Christopher Knight (filmmaker)

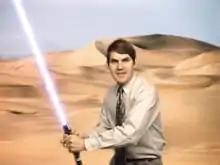
Knight in his 2006 campaign commercial for Rockingham County, North Carolina's board of education

Robert Christopher Knight (born 1973/1974) is a blogger and filmmaker based in Greenville, South Carolina who received much attention for a video he uploaded to YouTube and a subsequent copyright infringement clash with Viacom. The incident has since gone on to be cited in numerous legal writings and court cases involving digital copyright and the interests of corporations versus independent content producers.